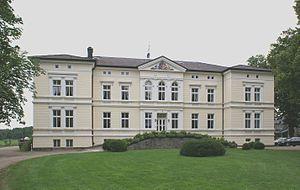
Le manoir de Vanselow est un château néoclassique construit en 1872. Il se trouve dans le village de Vanselow qui fait partie de la commune de Siedenbrünzow dans le Mecklembourg-Poméranie-Occidentale en Allemagne du nord.